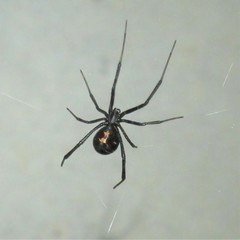
Species: Lactrodectus_hesperus